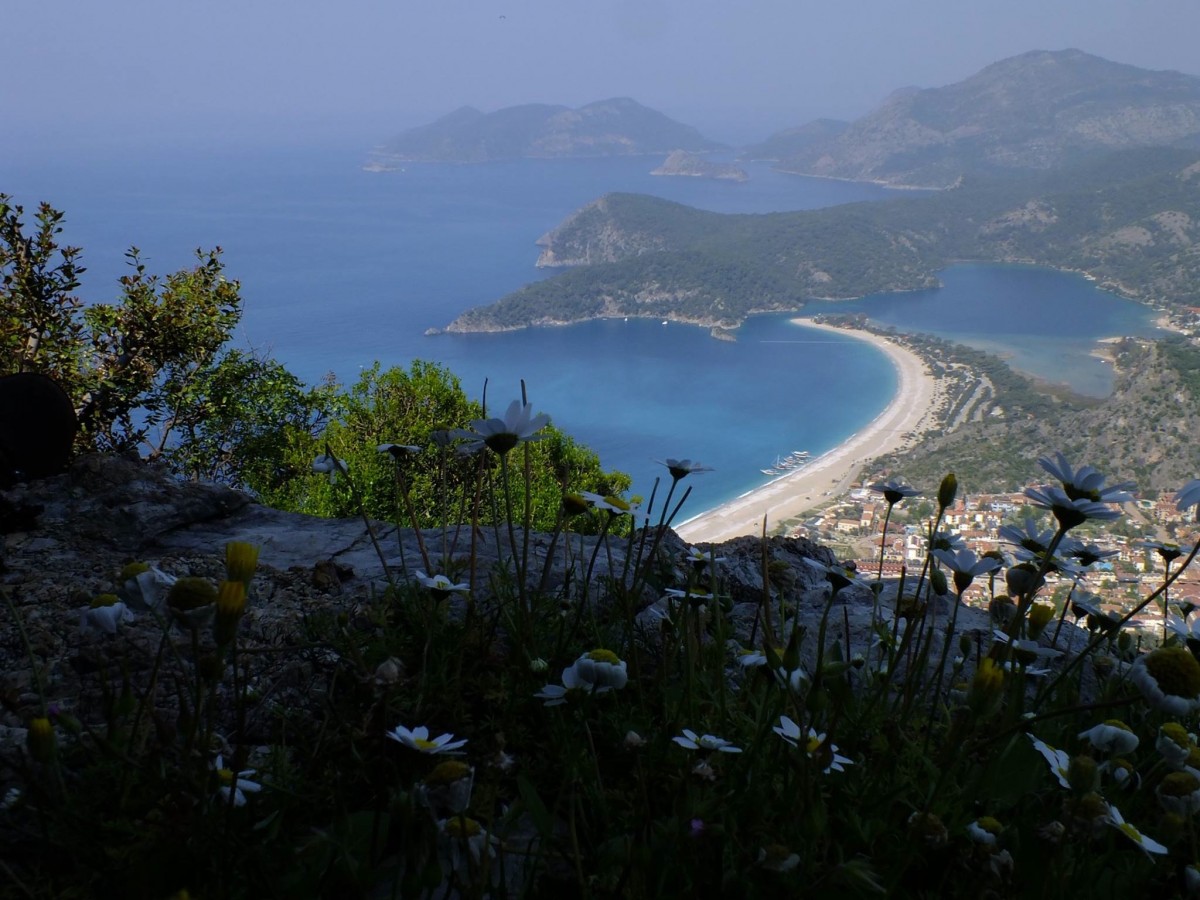
Tags: landscape, sea, coast, nature, ocean, wilderness, hill, shore, lake, mountain range, cliff, bay, fjord, reservoir, terrain, body of water, loch, cape, landform